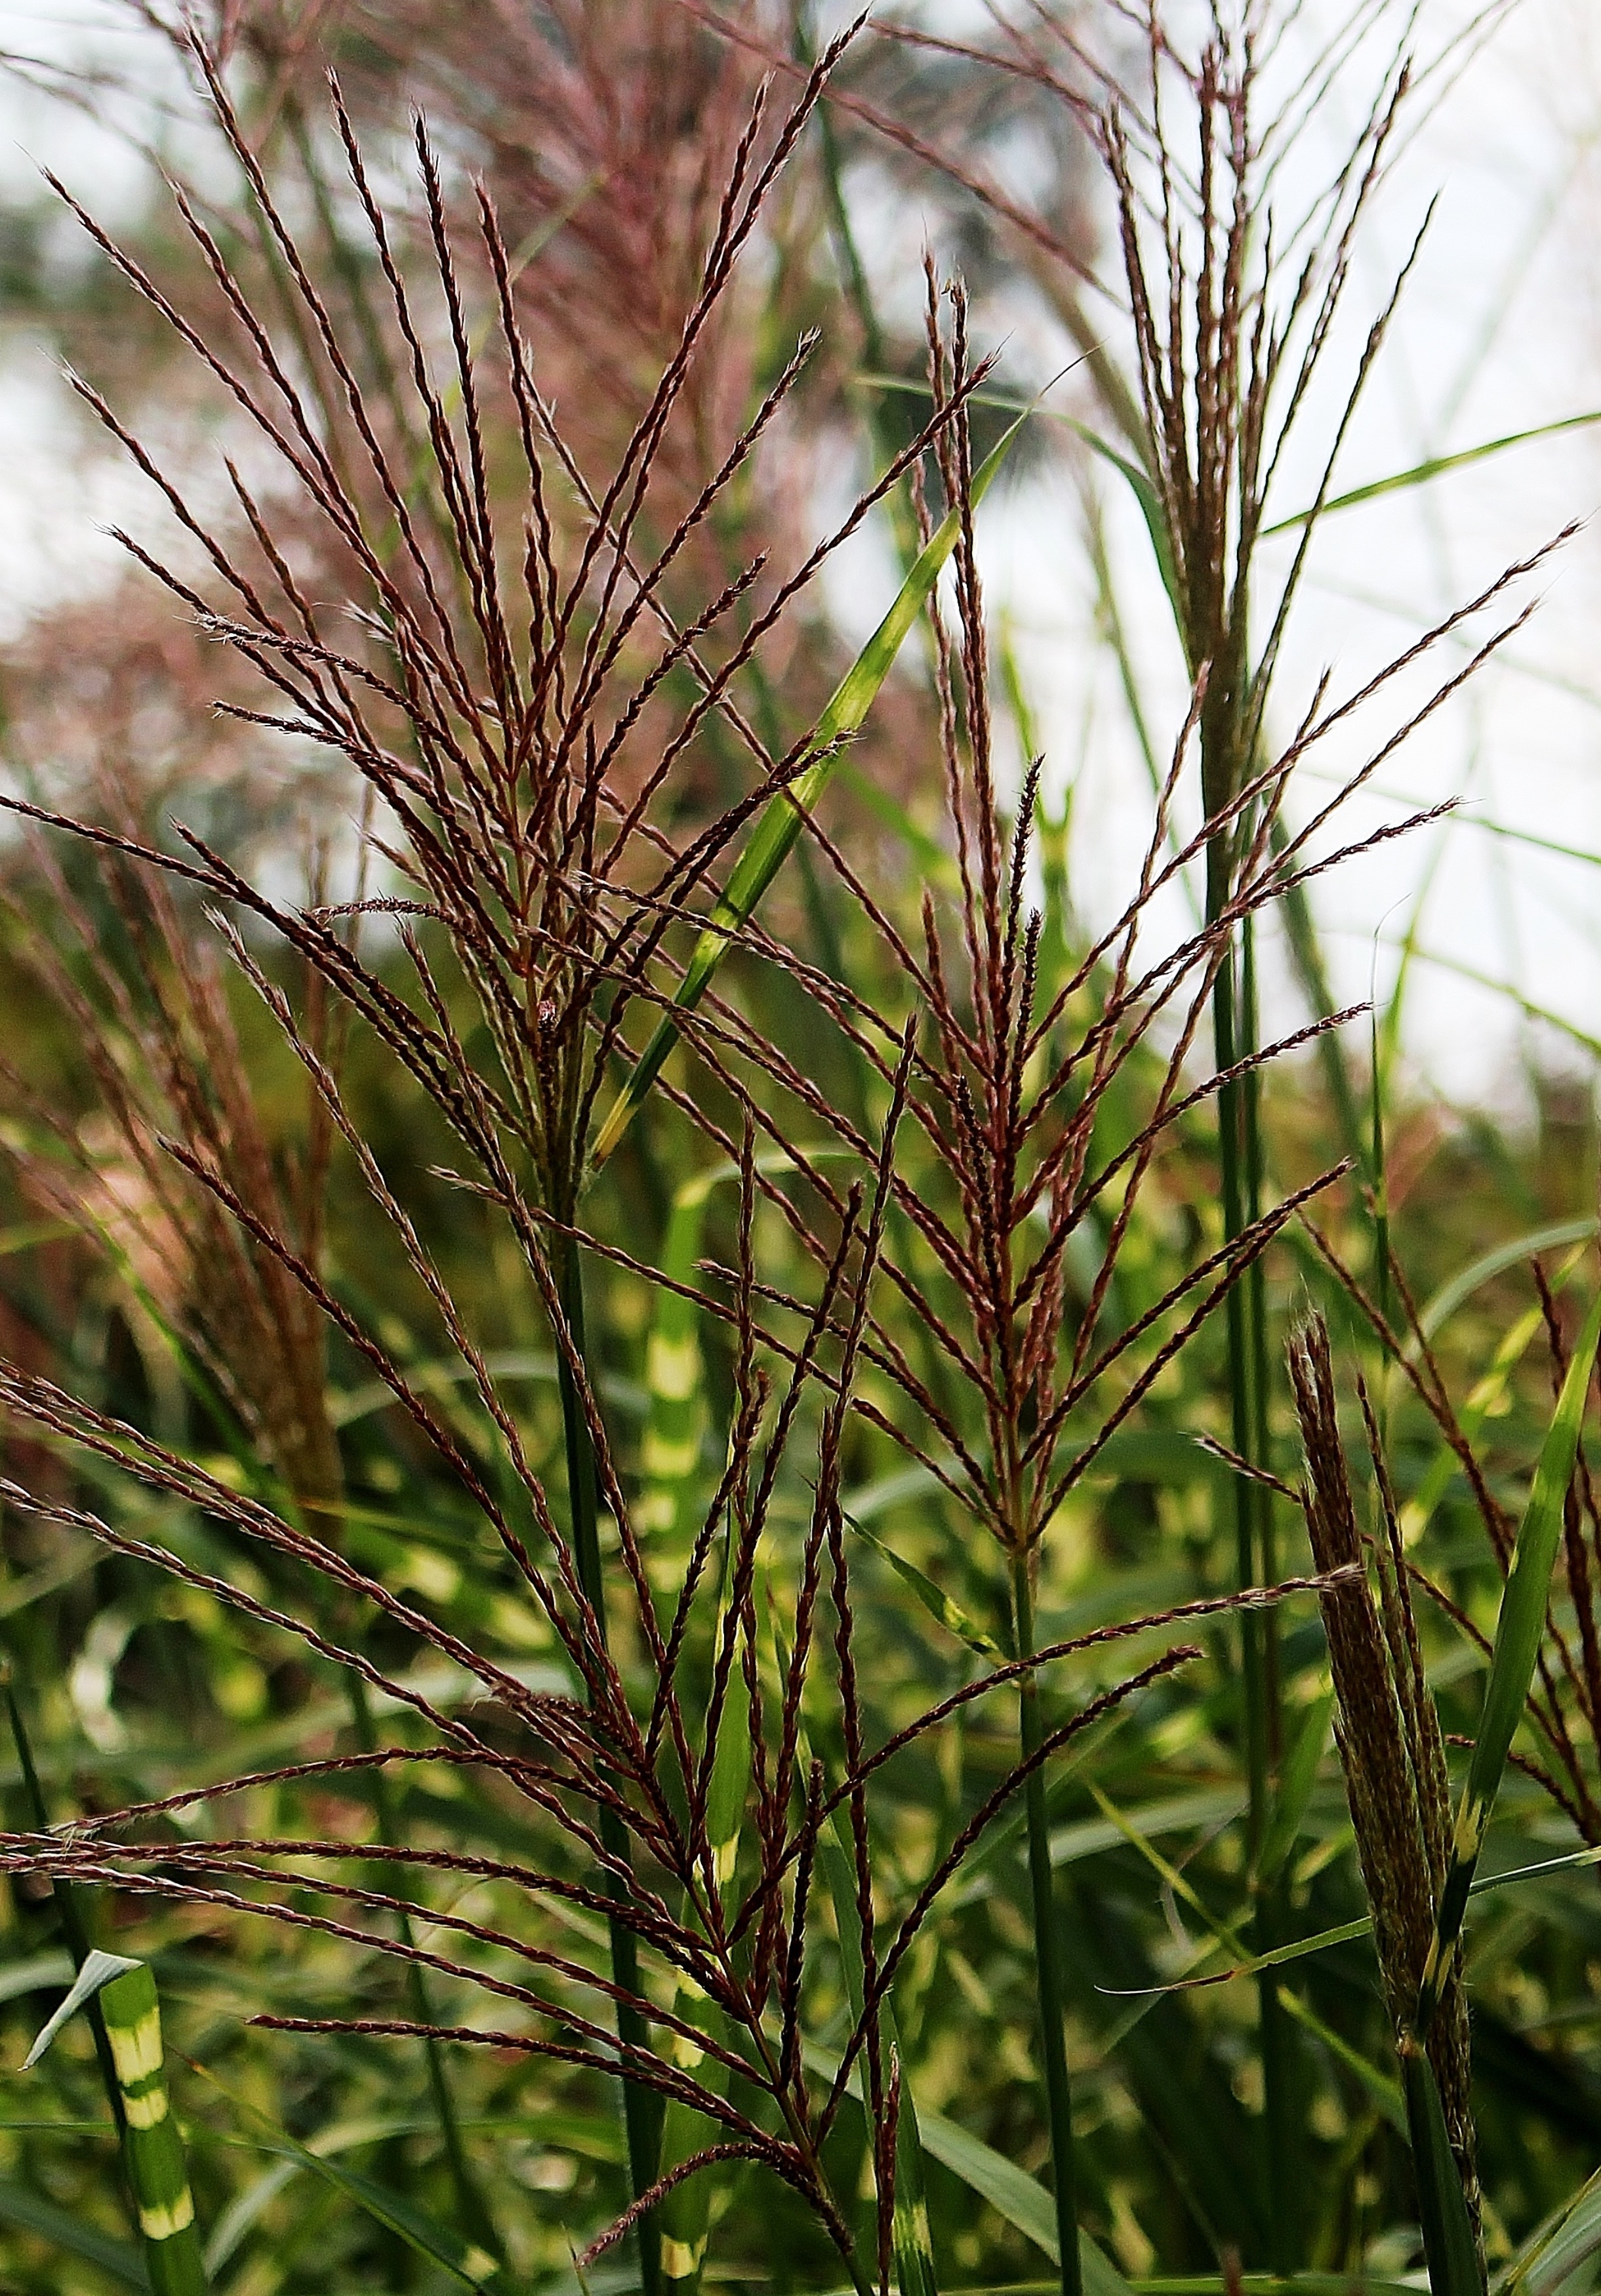
tree, nature, grass, branch, plant, prairie, leaf, flower, green, botany, flora, wildflower, vegetation, habitat, late summer, ecosystem, grasses, flowering plant, natural environment, grass family, plant stem, land plant, phragmites, pointed grasses